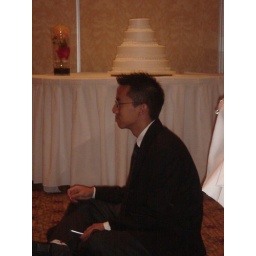
This cake was completely unguarded for hours in this ball room. We should've put a hamster in it.